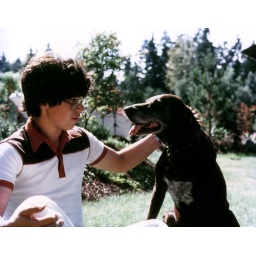
Mark Monlux sitting with family dog Ralph at the big house sometime in late 70s or early 80s.